Indigenous Australian literature

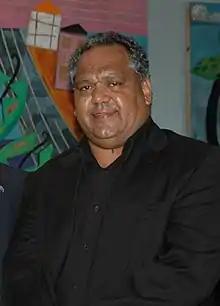
Noel Pearson, an Aboriginal lawyer, rights activist and essayist

Wiradjuri writer and academic Anita Heiss has edited a collection of Aboriginal literature that spans from 1796 until 2008, as well as a guide for Aboriginal and Torres Strait Islander writers.